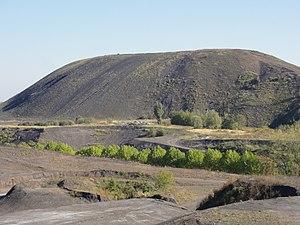
Terril n° 205 dit 1 de Drocourt, fosse n° 1 de la Compagnie des mines de Drocourt dans le bassin minier du Nord-Pas-de-Calais, Hénin-Beaumont, Pas-de-Calais, Nord-Pas-de-Calais, France. Le terril no 205 est inscrit sur la liste du patrimoine mondial de l'Unesco le 30 juin 2012 et y constitue en partie le site no 48.
La fosse nᵒ 3 dite Congo de la Compagnie des mines de Drocourt est un ancien charbonnage du Bassin minier du Nord-Pas-de-Calais, situé à Hénin-Beaumont. Le fonçage d'un troisième puits destiné à l'aérage est décidé en juillet 1894 et commencé en 1895. La fosse est située entre les fosses nᵒˢ 1 et 2. Un coup de grisou cause la mort de sept mineurs en 1901. La fosse est détruite durant la Première Guerre mondiale. La Compagnie des mines de Vicoigne-Nœux rachète la Compagnie de Drocourt le 13 mars 1925.